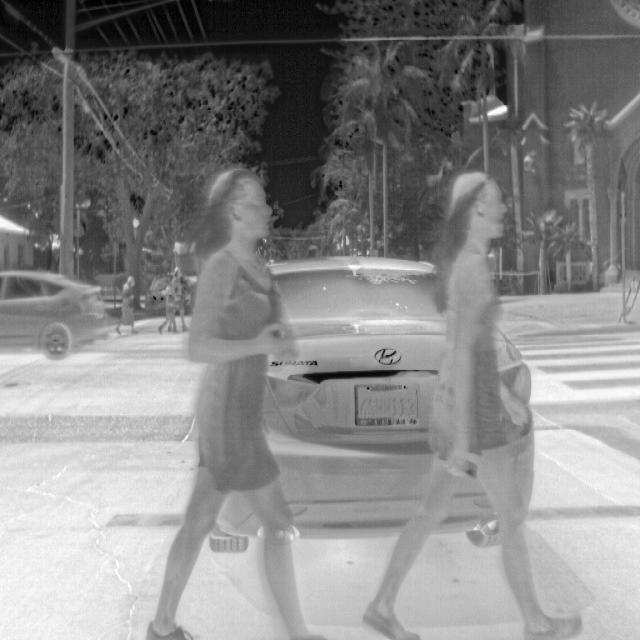
Detected objects:
label: person
label: person
label: person
label: person
label: person